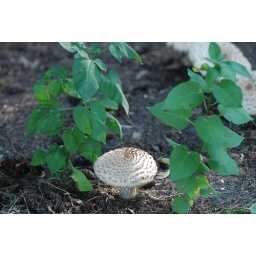
Mushrooom under a pine tree